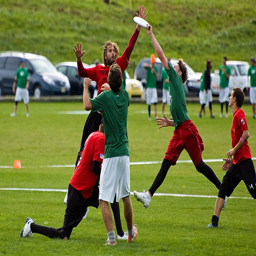
Several people in black red and green are on a field as one person wears white shorts and two people have their arms up toward a white Frisbee.
A man jumps for the frisbee as a group of people play Ultimate Frisbee.
a number of people in a field playing tennis
Group of players reaching for flying disc on playing field.
A group of people playing frisbee on a field.